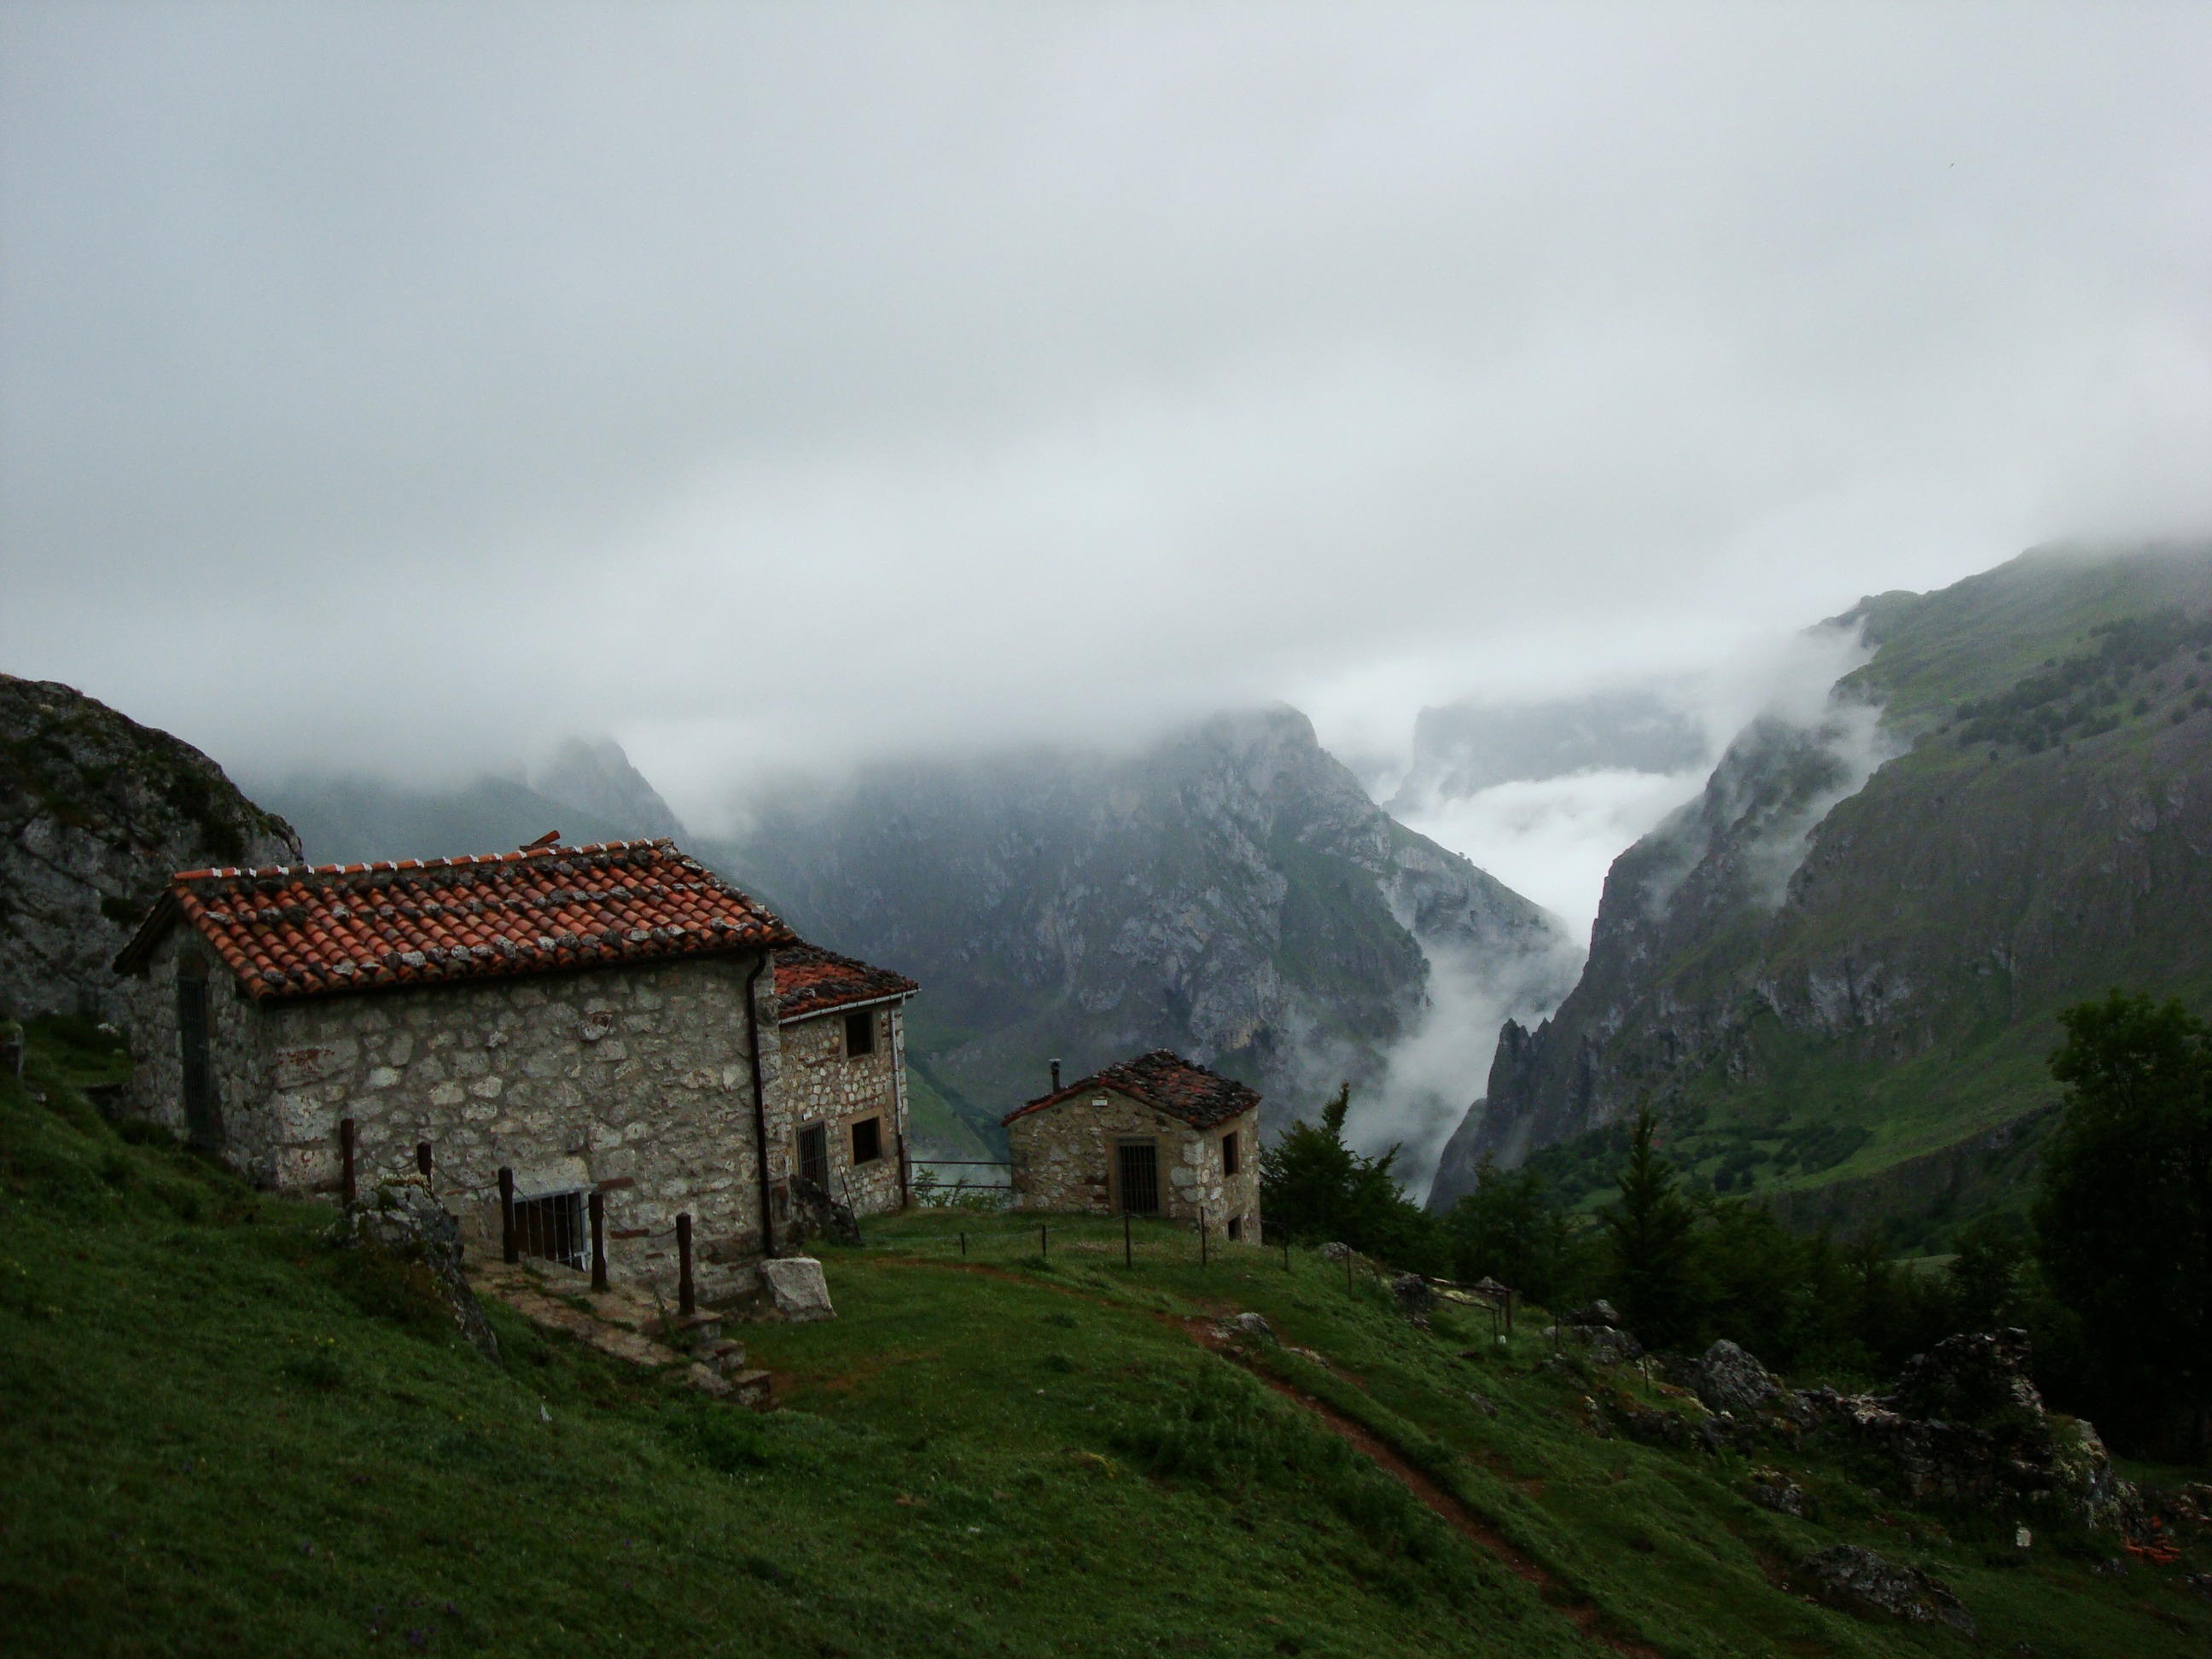
landscape, mountain, cold, hill, wind, peak, valley, mountain range, village, fjord, highland, terrain, ascension, clouds, alps, plateau, asturias, soledad, rural area, landform, insulation, mountain pass, wild nature, self sufficient, geographical feature, atmospheric phenomenon, mountainous landforms, urriellu